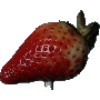
Label: Strawberry 1